Animal Farm

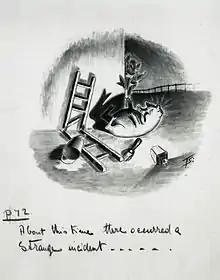
Squealer sprawls at the foot of the end wall of the big barn where the Seven Commandments were written (ch. viii) – preliminary artwork for a 1950 strip cartoon by Norman Pett and Donald Freeman

These commandments are also distilled into the maxim "Four legs good, two legs bad!" which is primarily used by the sheep on the farm, often to disrupt discussions and disagreements between animals on the nature of Animalism.